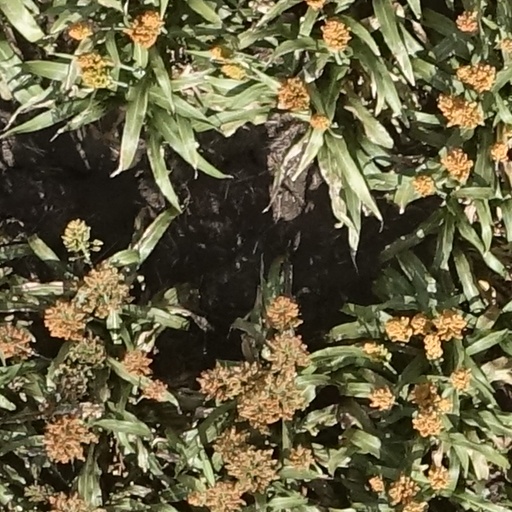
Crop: sorghum